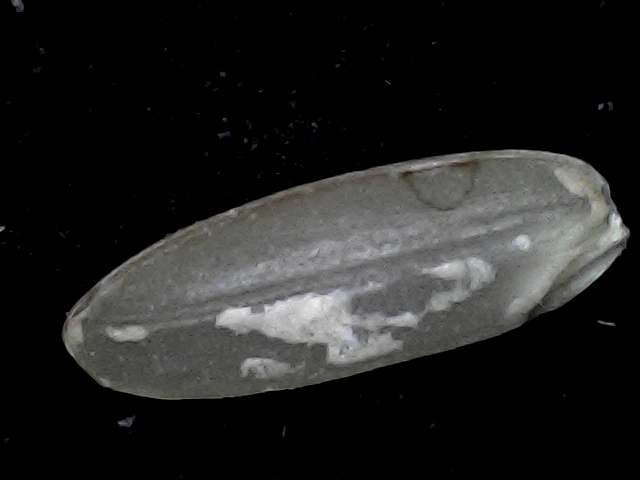
Rice variety: BD72